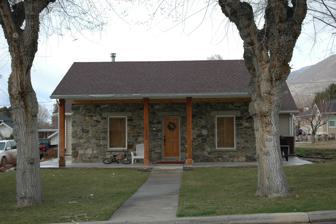
Building: Harris-Tingey House
Country: United States of America
Year built: 1869
United States historic place Harris-Tingey House U.S. National Register of Historic Places Show map of Utah Show map of the United States Location 269 E. Center St., Centerville, Utah Coordinates 40°55′03″N 111°52′28″W / 40.91750°N 111.87444°W / 40.91750; -111.87444 Area 0.6 acres (0.24 ha) Built c.1869, c.1890 Built by Charles Duncan; John J. Harris Architectural style Mid 19th Century Revival MPS Centerville MPS NRHP reference No. 97001314 Added to NRHP November 17, 1997 The Harris-Tingey House , at 269 E. Center St. in Centerville, Utah , was listed on the National Register of Historic Places in 1997. Its original portion, built around 1869, is a one-story Classical stone house with gable end brick chimneys, with a hall-parlor plan .  It was probably built by carpenter John J. Harris, perhaps with stonemason Charles Duncan. A brick addition to the rear was added around 1890. References